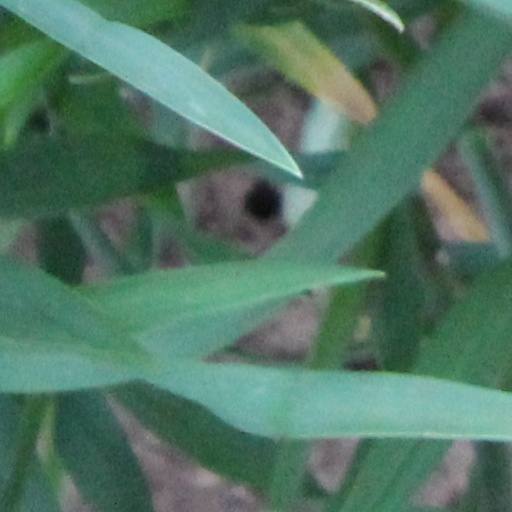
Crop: wheat